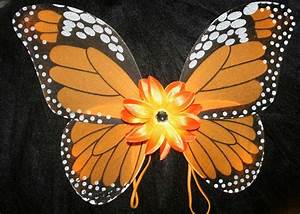
Label: farfalla